Question: Please indicate a possible affordance area of hit_baseball_bat that can be used for hitting
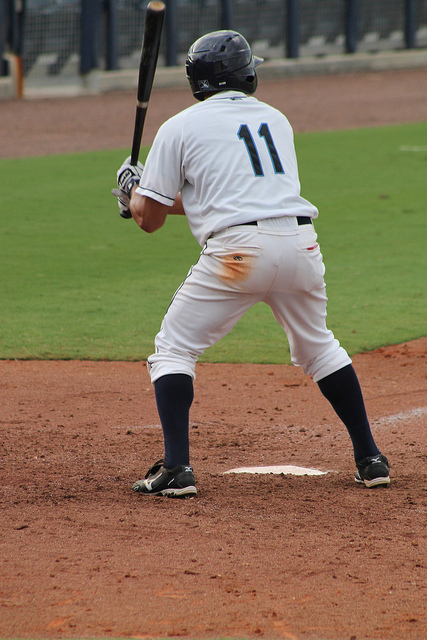
Answer: [141.266, 1.144, 163.875, 85.492]